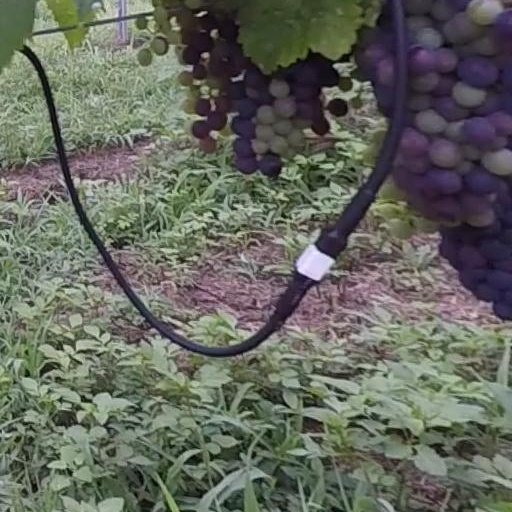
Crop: grape